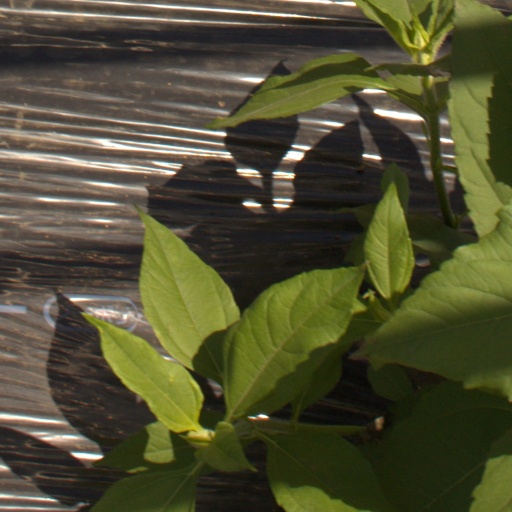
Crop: Jerusalem artichoke